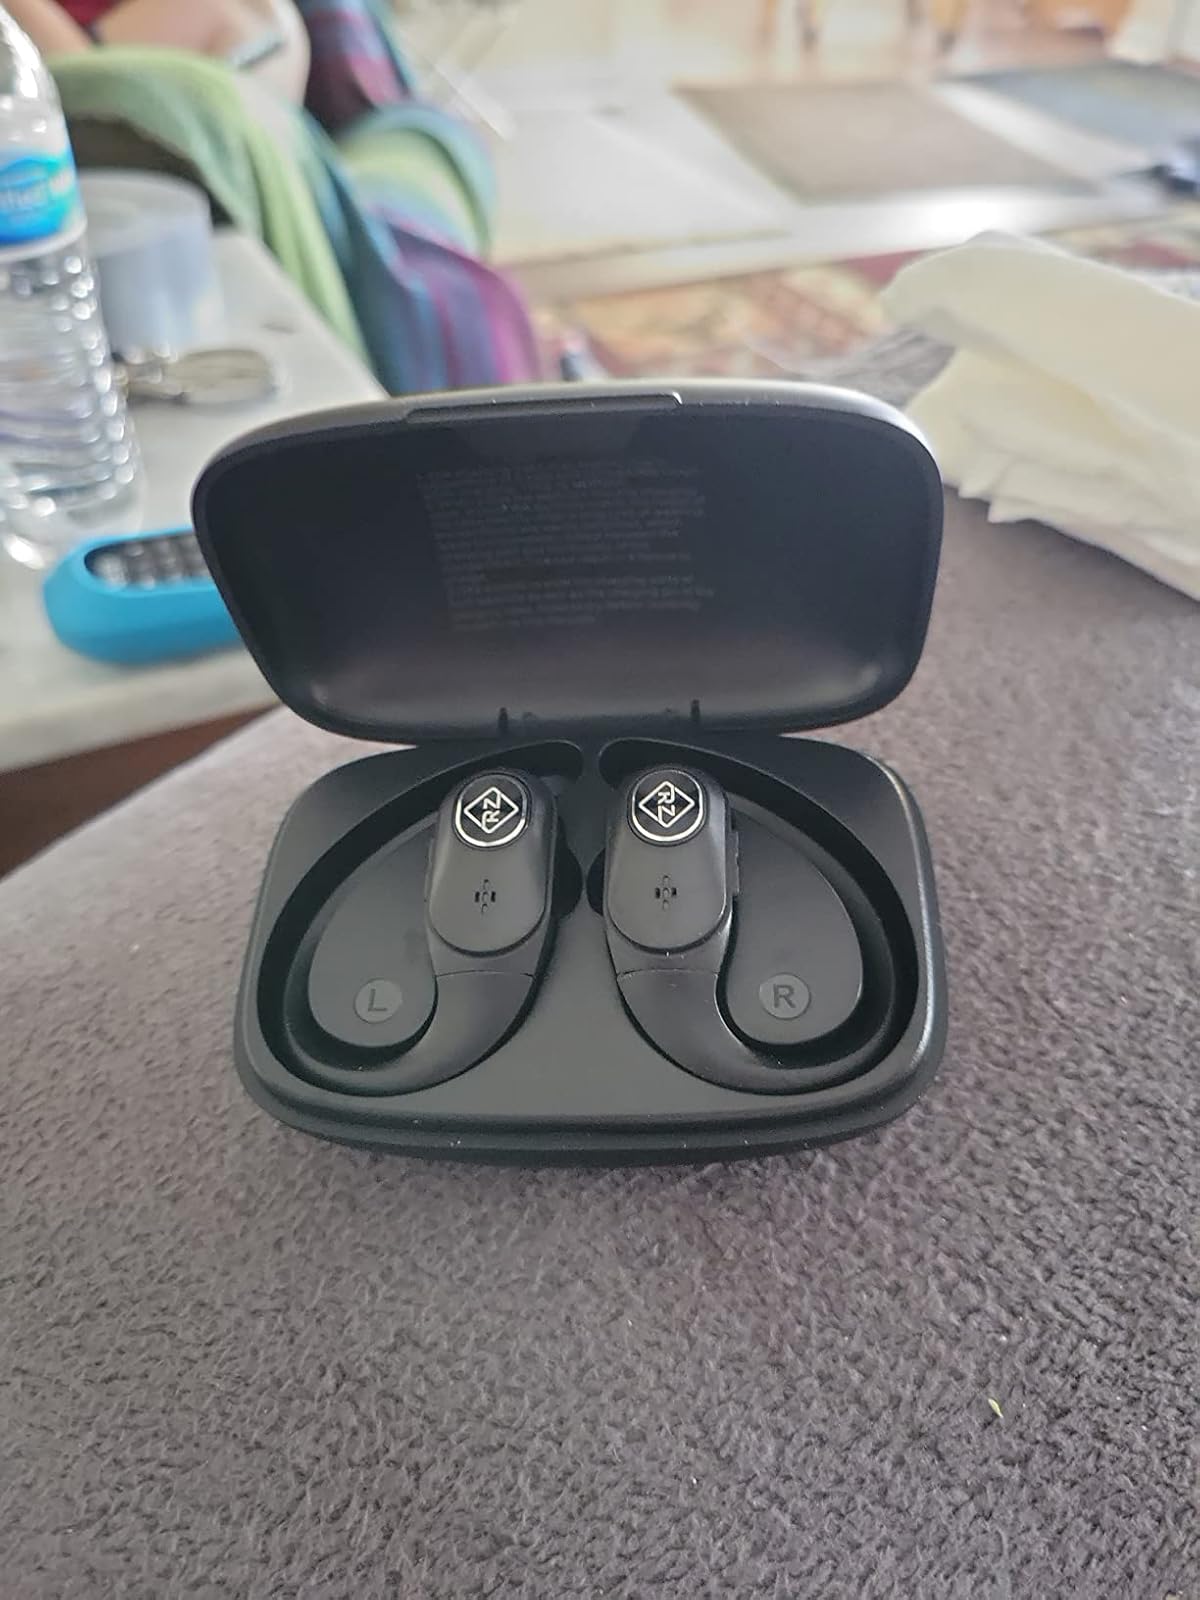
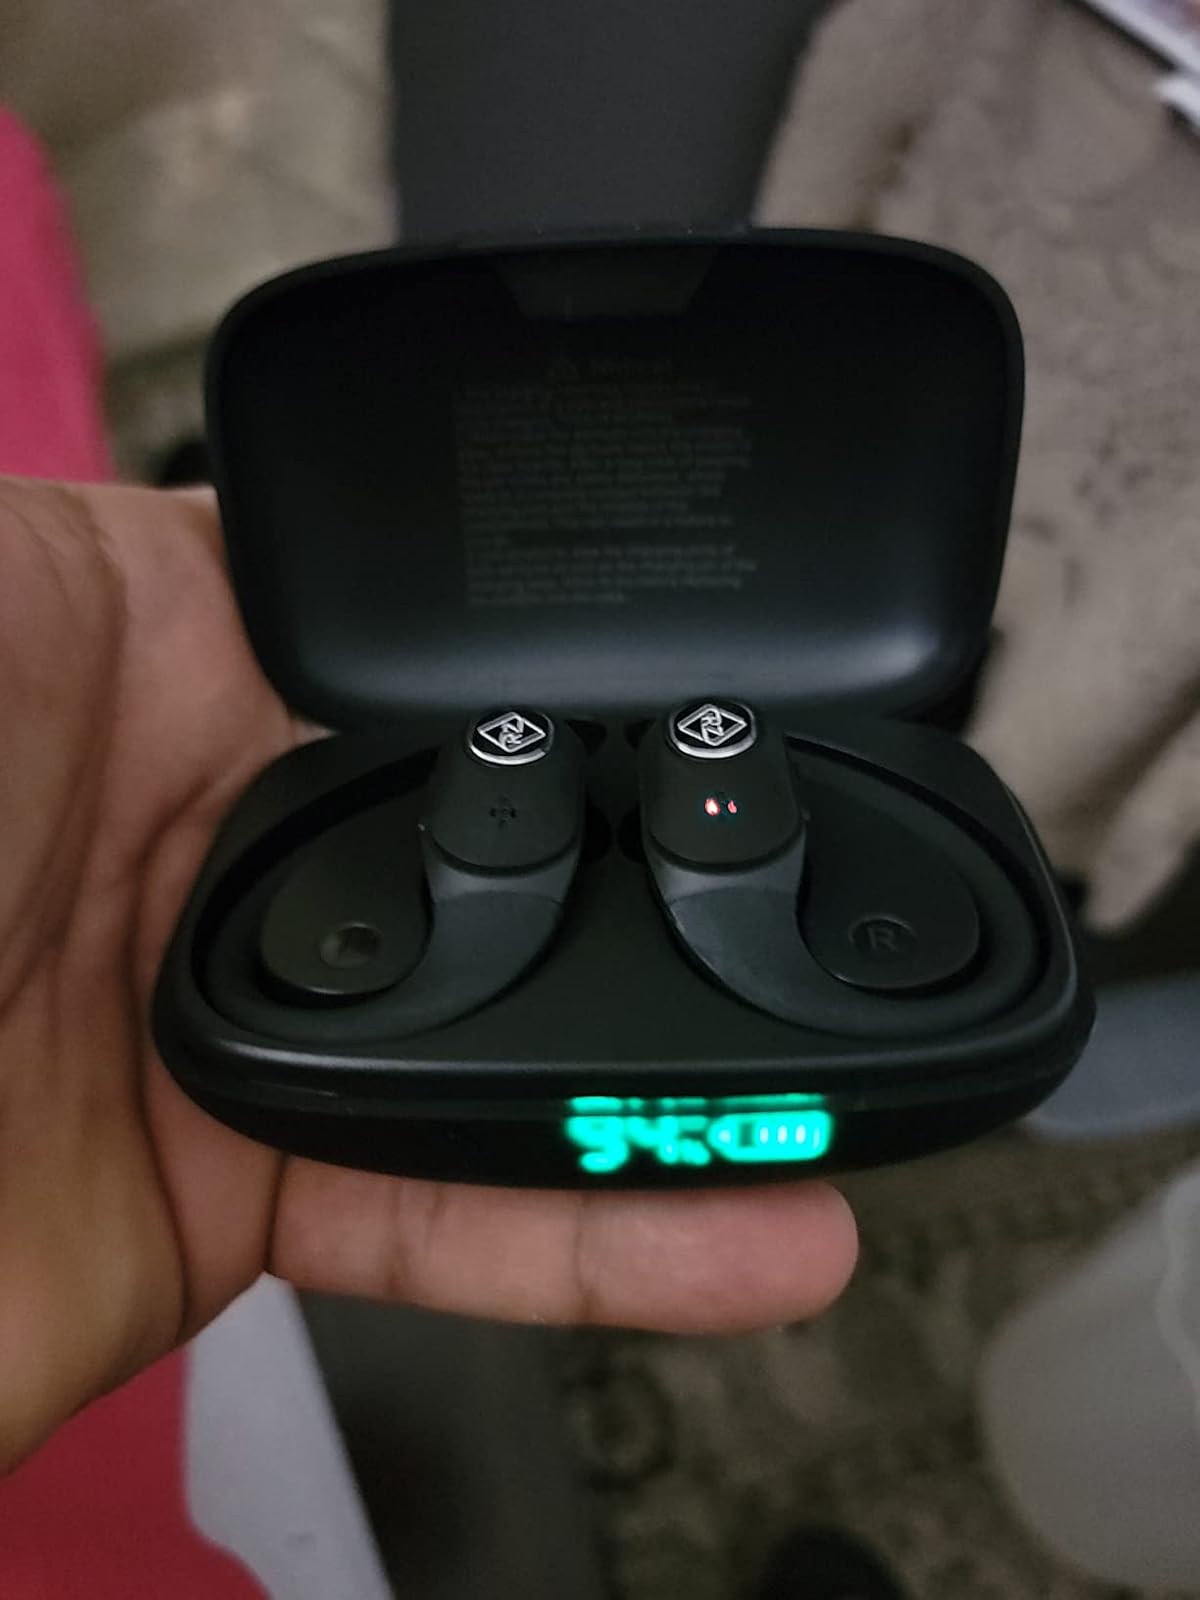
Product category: earbuds
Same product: yes